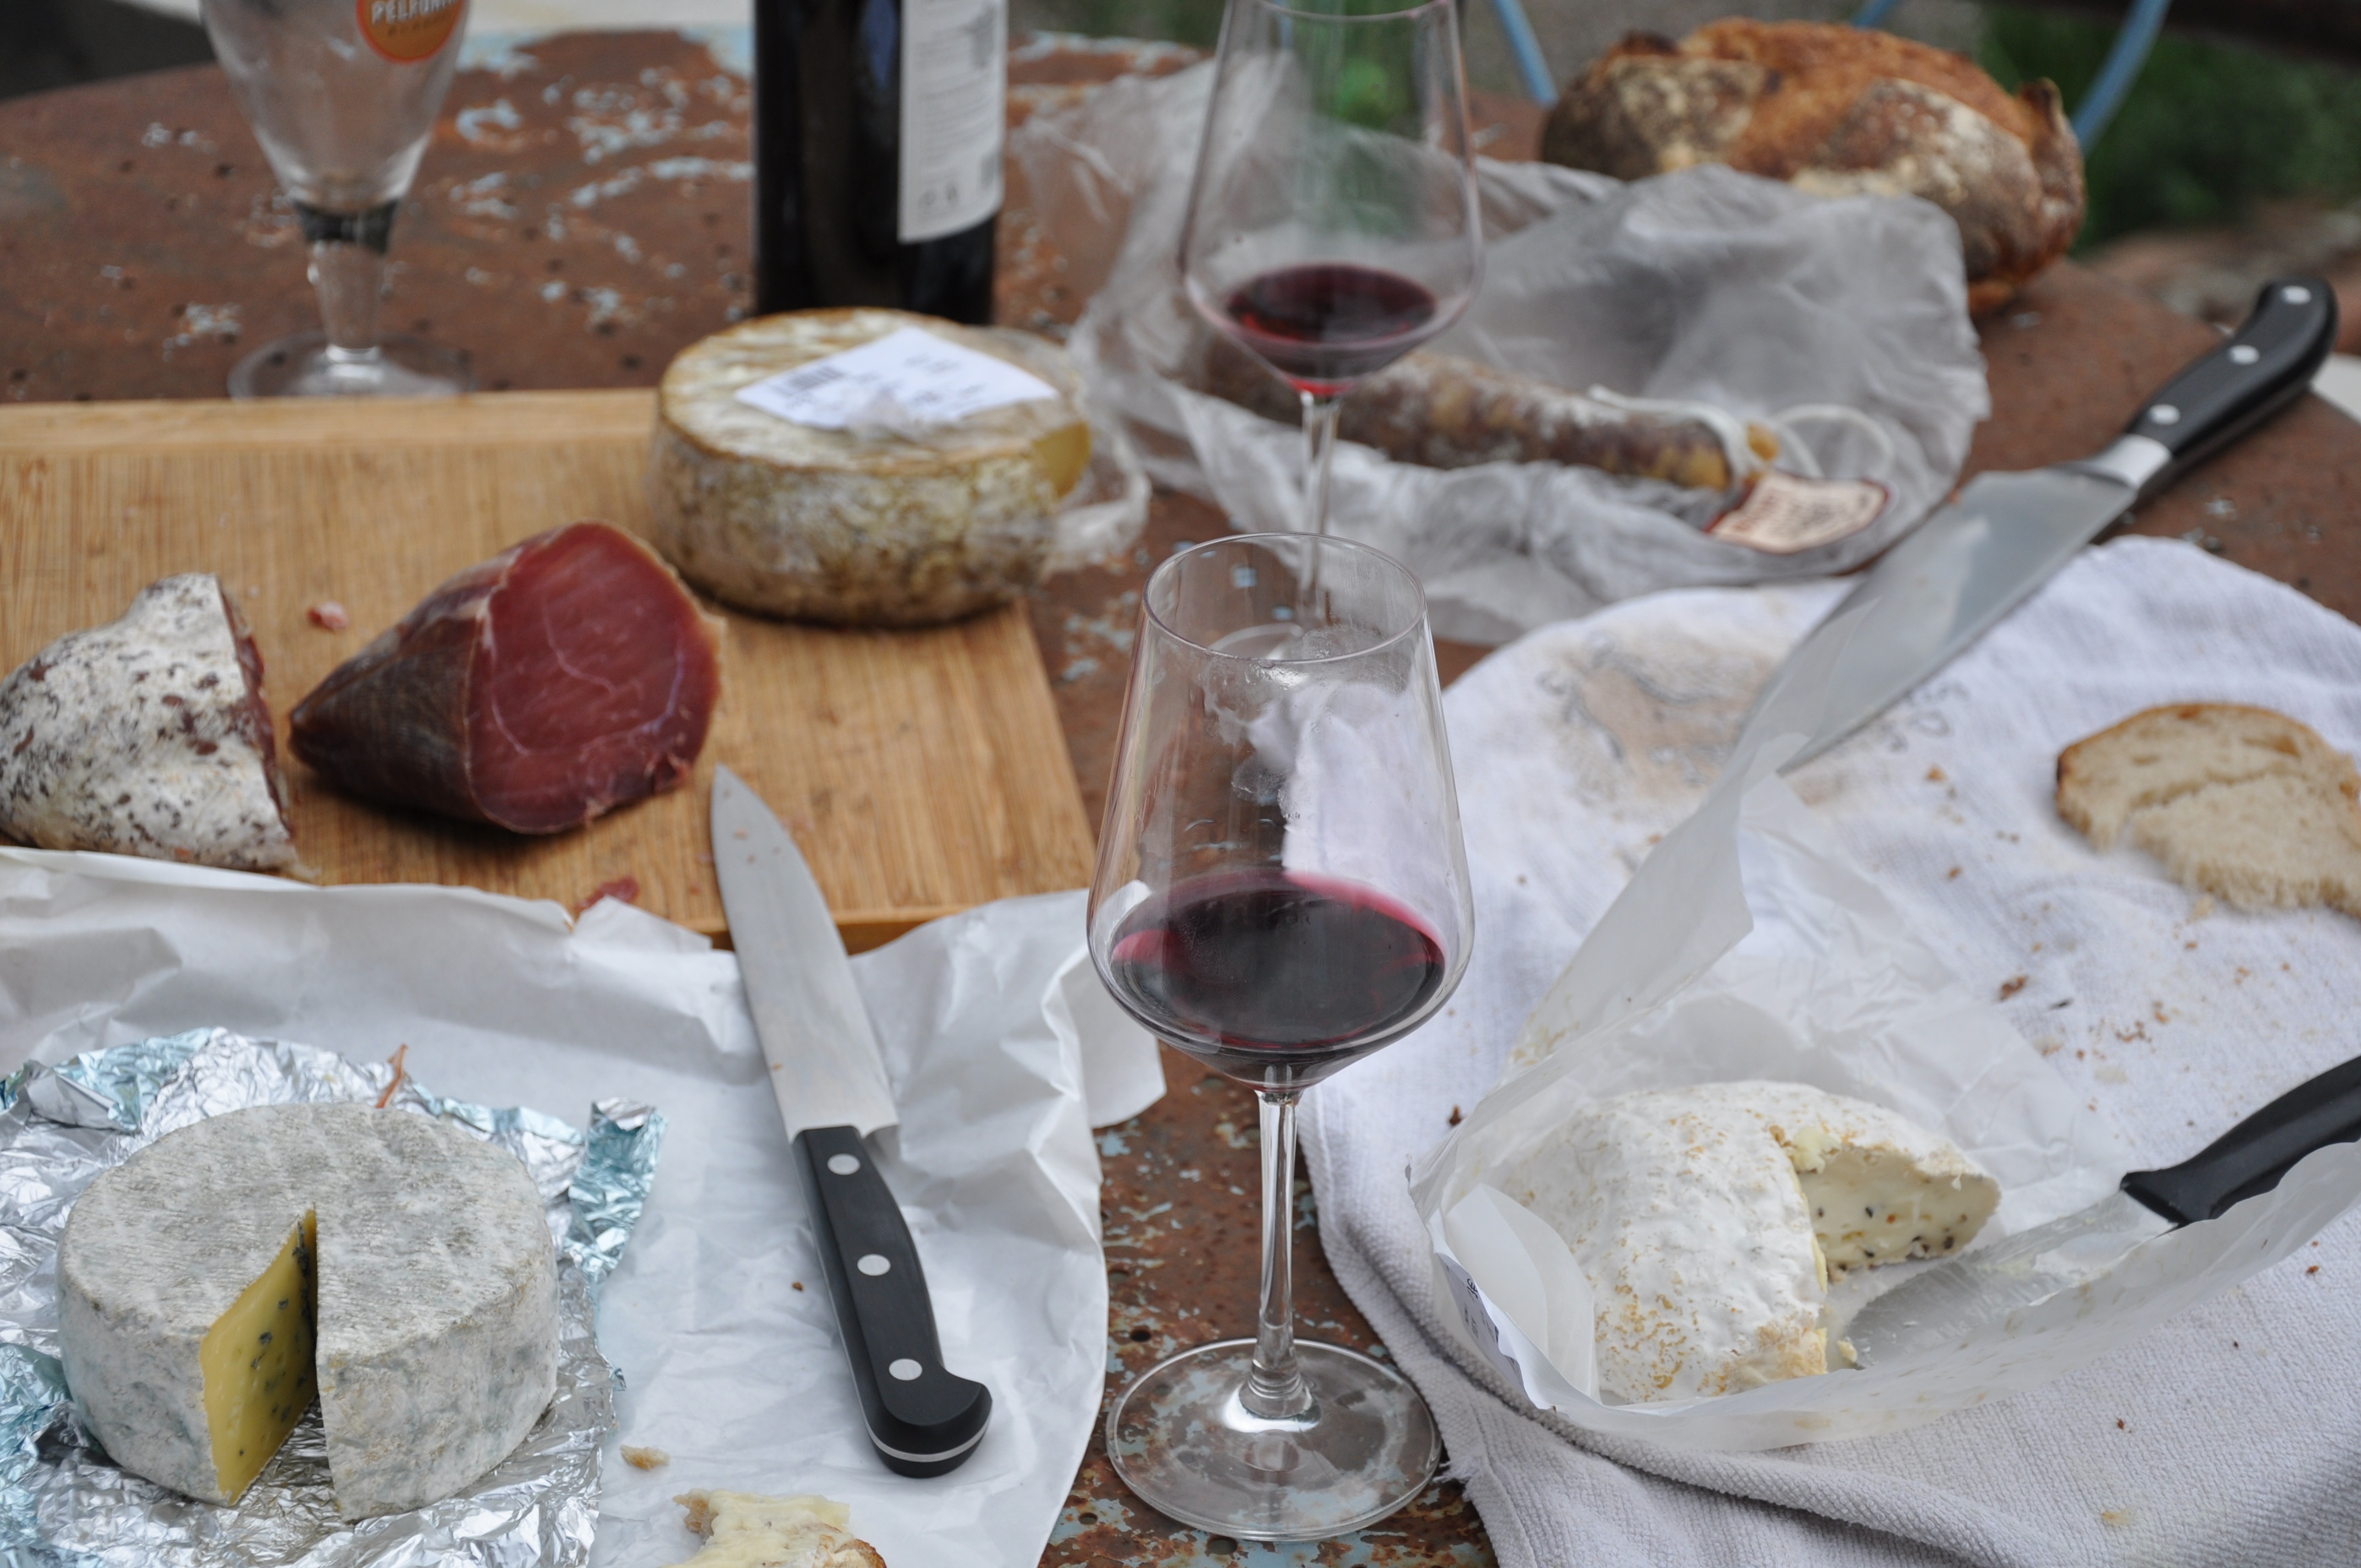
table, wine, dish, meal, food, produce, breakfast, baking, ice cream, dessert, bread, cheese, picnic, brunch, flavor, sense